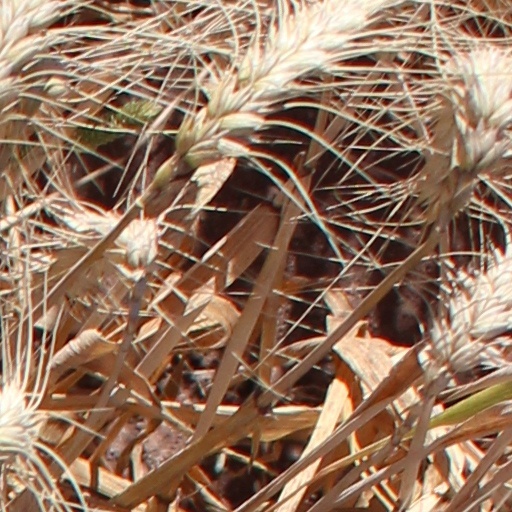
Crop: wheat